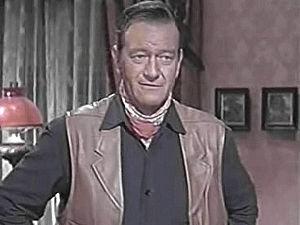
Le sadisme et le masochisme sont deux thèmes présents dans le septième art. Plutôt que de parler de sadomasochisme ou BDSM au cinéma, cet article sépare le sadisme du masochisme, ce qui permet de traiter l'ensemble des films, qu'ils abordent la seule thématique du sadisme, ou bien celle du masochisme, et sans qu'il soit forcément et uniquement question de jeux sexuels contractuels.